Sports in the New York metropolitan area

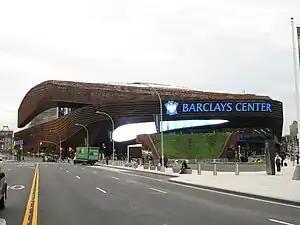
Barclays Center, home of the Brooklyn Nets (NBA) and New York Liberty (WNBA) in Brooklyn

The first national basketball championship for major colleges, the National Invitation Tournament, was held in New York in 1938, and its semifinal and final rounds remain at Madison Square Garden. The NIT has spawned a major early-season tournament known as the NIT Season Tip-Off; the semifinal and final rounds of that event are also held at the Garden.